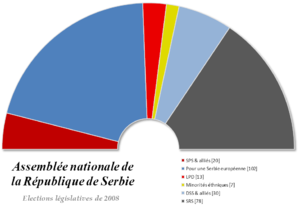
Les élections législatives serbes de 2008 ont eu lieu le 11 mai 2008. Provoquées par la crise suscitée par la déclaration d'indépendance du Kosovo, elles se dérouleront à peine un an après les dernières élections législatives du pays. Ces élections pourraient être les plus tendues depuis celles de 2000, compte tenu du fait qu'elles mettent en concurrence deux blocs clairement définis, celui des partisans de l'Union européenne, conduit par le Parti démocratique du président Boris Tadić, et celui des conservateurs pro-serbes, conduit par le Parti radical serbe de Tomislav Nikolić.